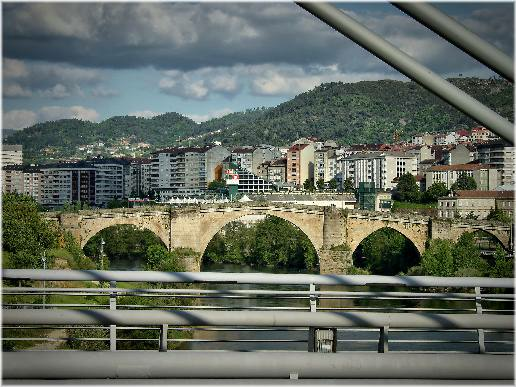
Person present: No